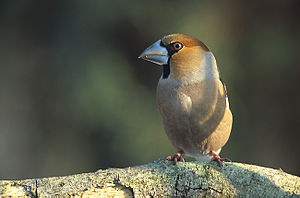
Kernebider / Etymologi
Kernebideren er en fugleart i finkefamilien. Fuglen yngler i Europa og i et bælte gennem Asien til Stillehavet. Den er cirka 19 centimeter lang og vejer 50-60 gram og er dermed en af de største finker. Kernebideren har et meget stort næb, der er ideelt til at knuse eksempelvis kirsebærkerner, hvilket udgør et vigtigt fødeemne for arten. I Danmark er kernebideren en ret almindelig ynglefugl, der især lever i ældre, parkagtige løvskove. Det er en sky fugl, der mest opholder sig i trækronerne.